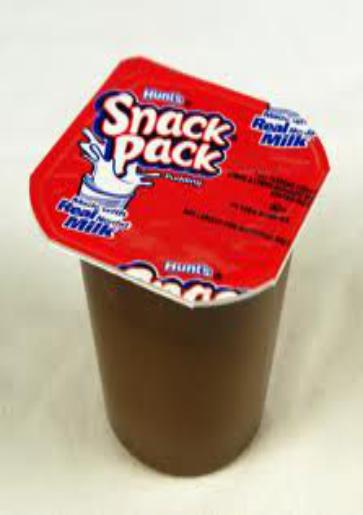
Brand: Hunt's Snack Pack
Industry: Food